Cisterns of the Roman Baths, Beirut

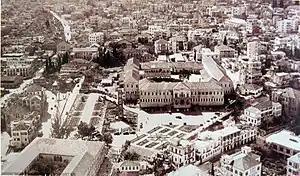
The Cisterns of the Roman Baths were discovered under the gardens facing the Grand Serail building and tower

Cisterns of the Roman Baths are archaeological remains built during Roman times and are located in downtown Beirut, Lebanon. The cisterns were built in order to store and supply water to Roman Berytus.